Grosvenor Bridge (Chester)

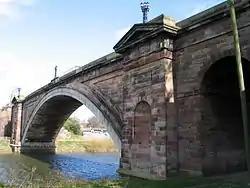
Oblique view of the Grosvenor Bridge, taken from the South bank of the river

The Grosvenor Bridge is a single-span stone arch road bridge crossing the River Dee at Chester, England. Located on the A483 Grosvenor Road, it was designed by Thomas Harrison and opened by Princess Victoria of Saxe-Coburg-Saalfeld on 17 October 1832. The first traffic passed over it in November 1833.